Delta Crucis

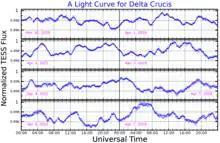
A light curve for Delta Crucis, plotted from "TESS" data

This star has a stellar classification of B2 IV, making it a subgiant star that is in the process of evolving away from the main sequence and becoming a red giant. Presently it is radiating around 8,100 times the luminosity of the Sun from its outer atmosphere at an effective temperature of 20,400 K, causing it to glow with a blue-white hue. Delta Crucis is a strong candidate Beta Cephei variable. Its rotation is very fast, with a projected rotational velocity of .